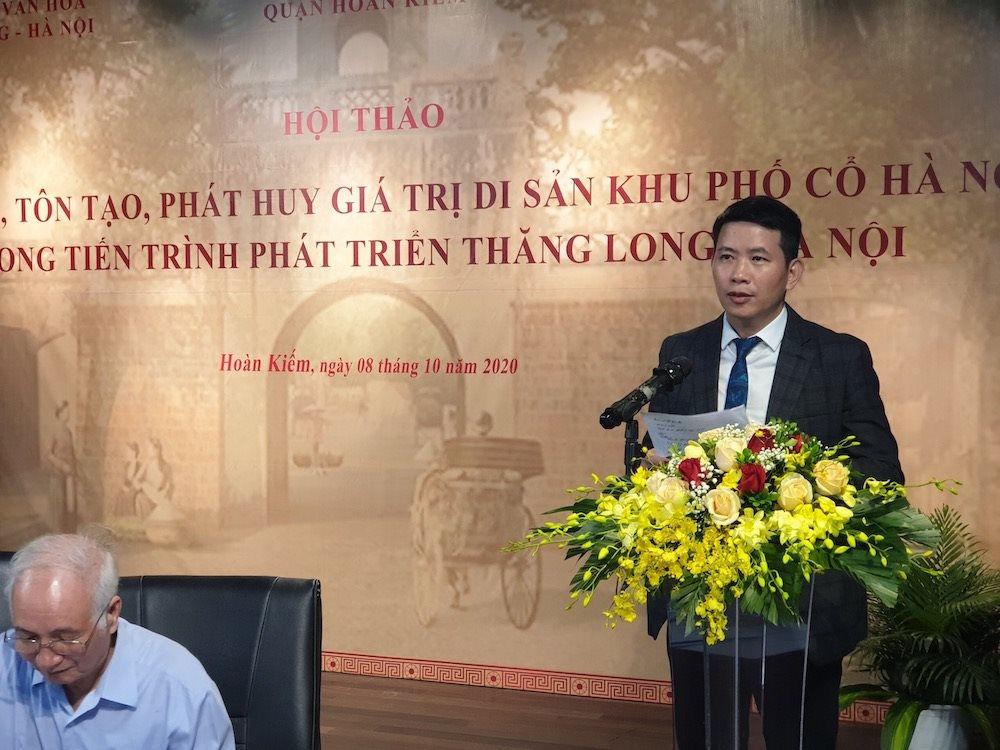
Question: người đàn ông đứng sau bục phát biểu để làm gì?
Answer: phát biểu tại hội thảo